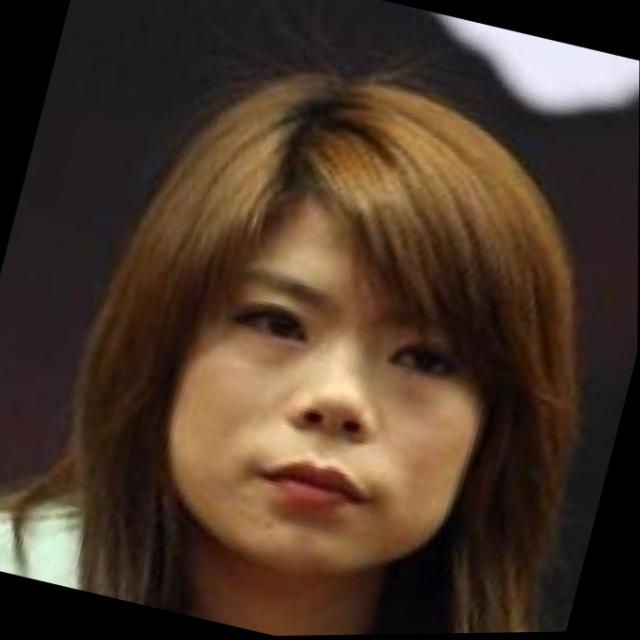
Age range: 21-44